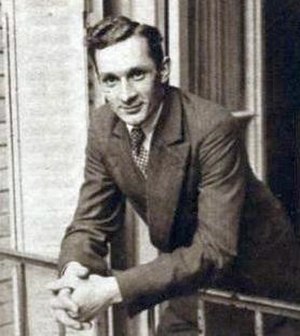
Paul Chocque
Paul Chocque var en fransk cykelrytter som deltog i de olympiske lege 1932 i Los Angeles.